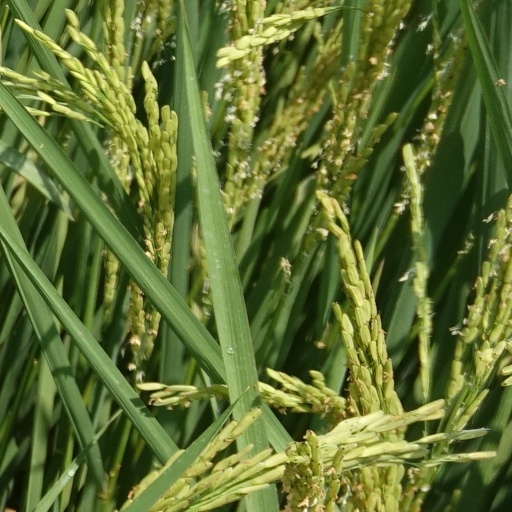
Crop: rice